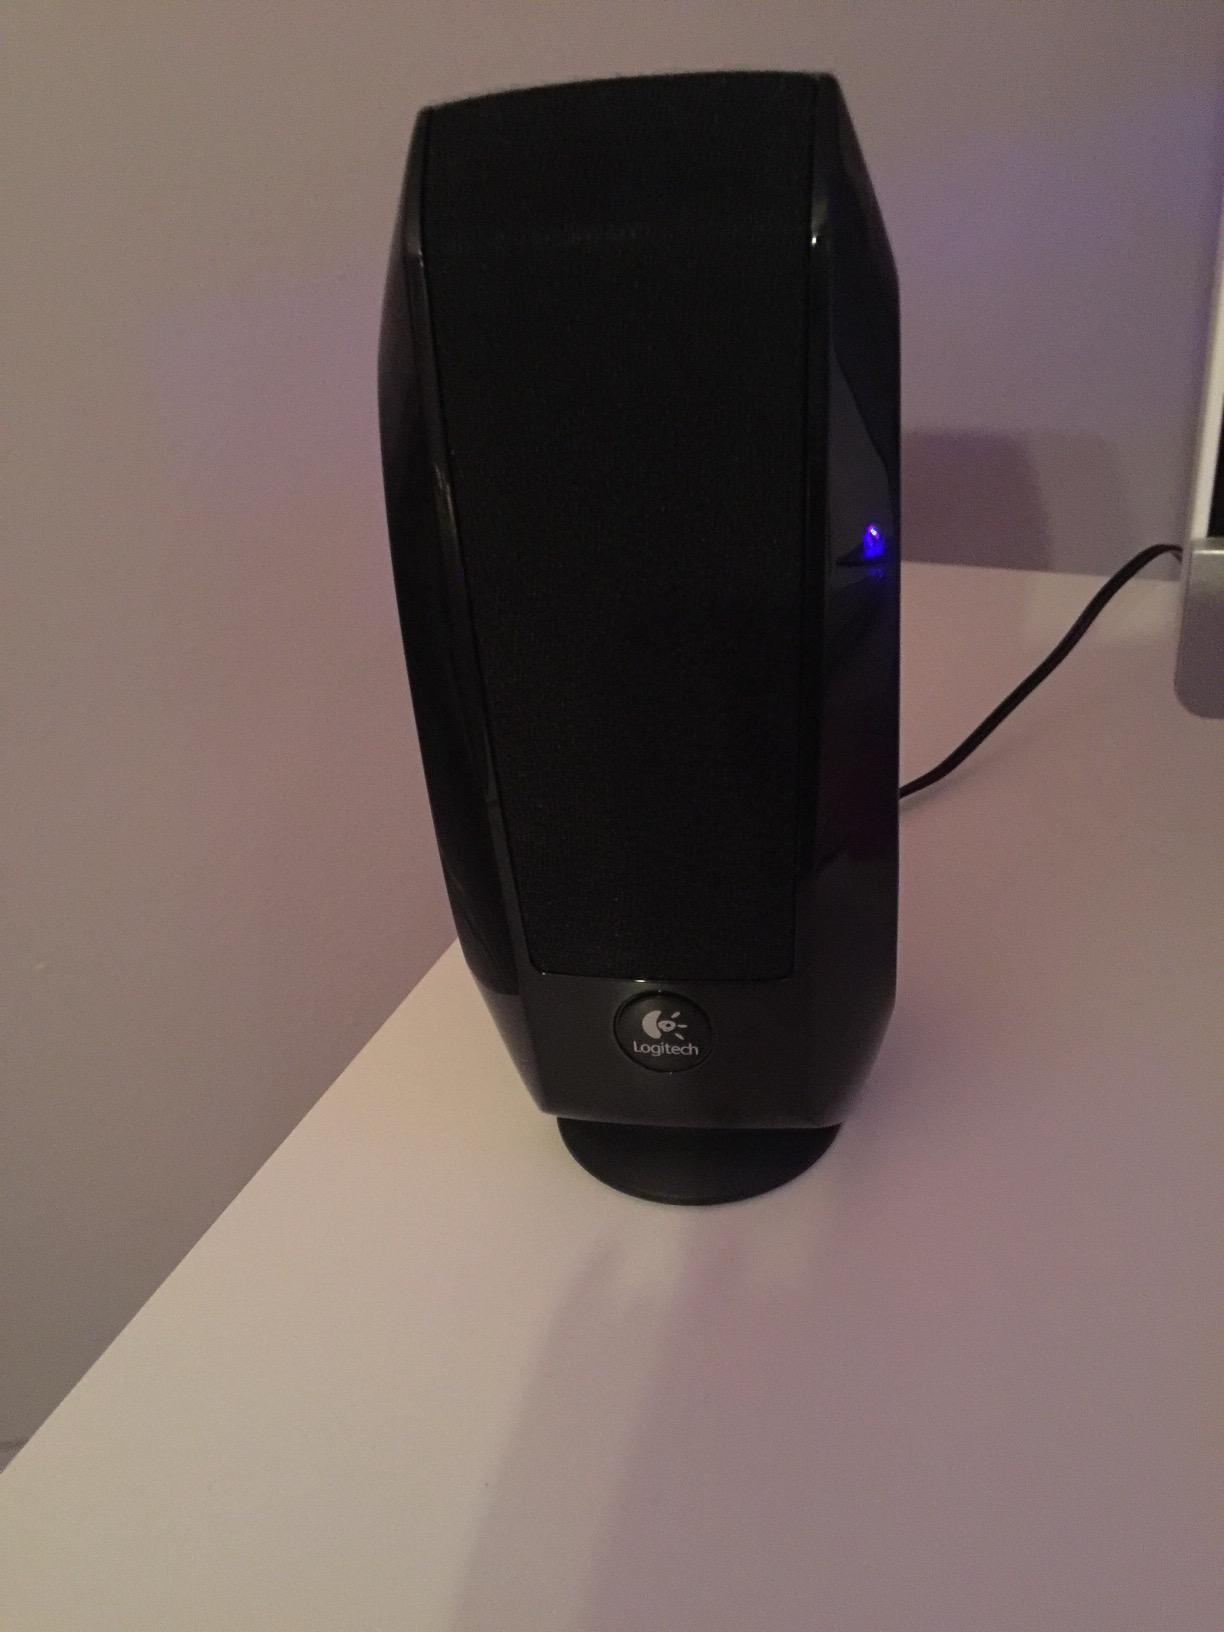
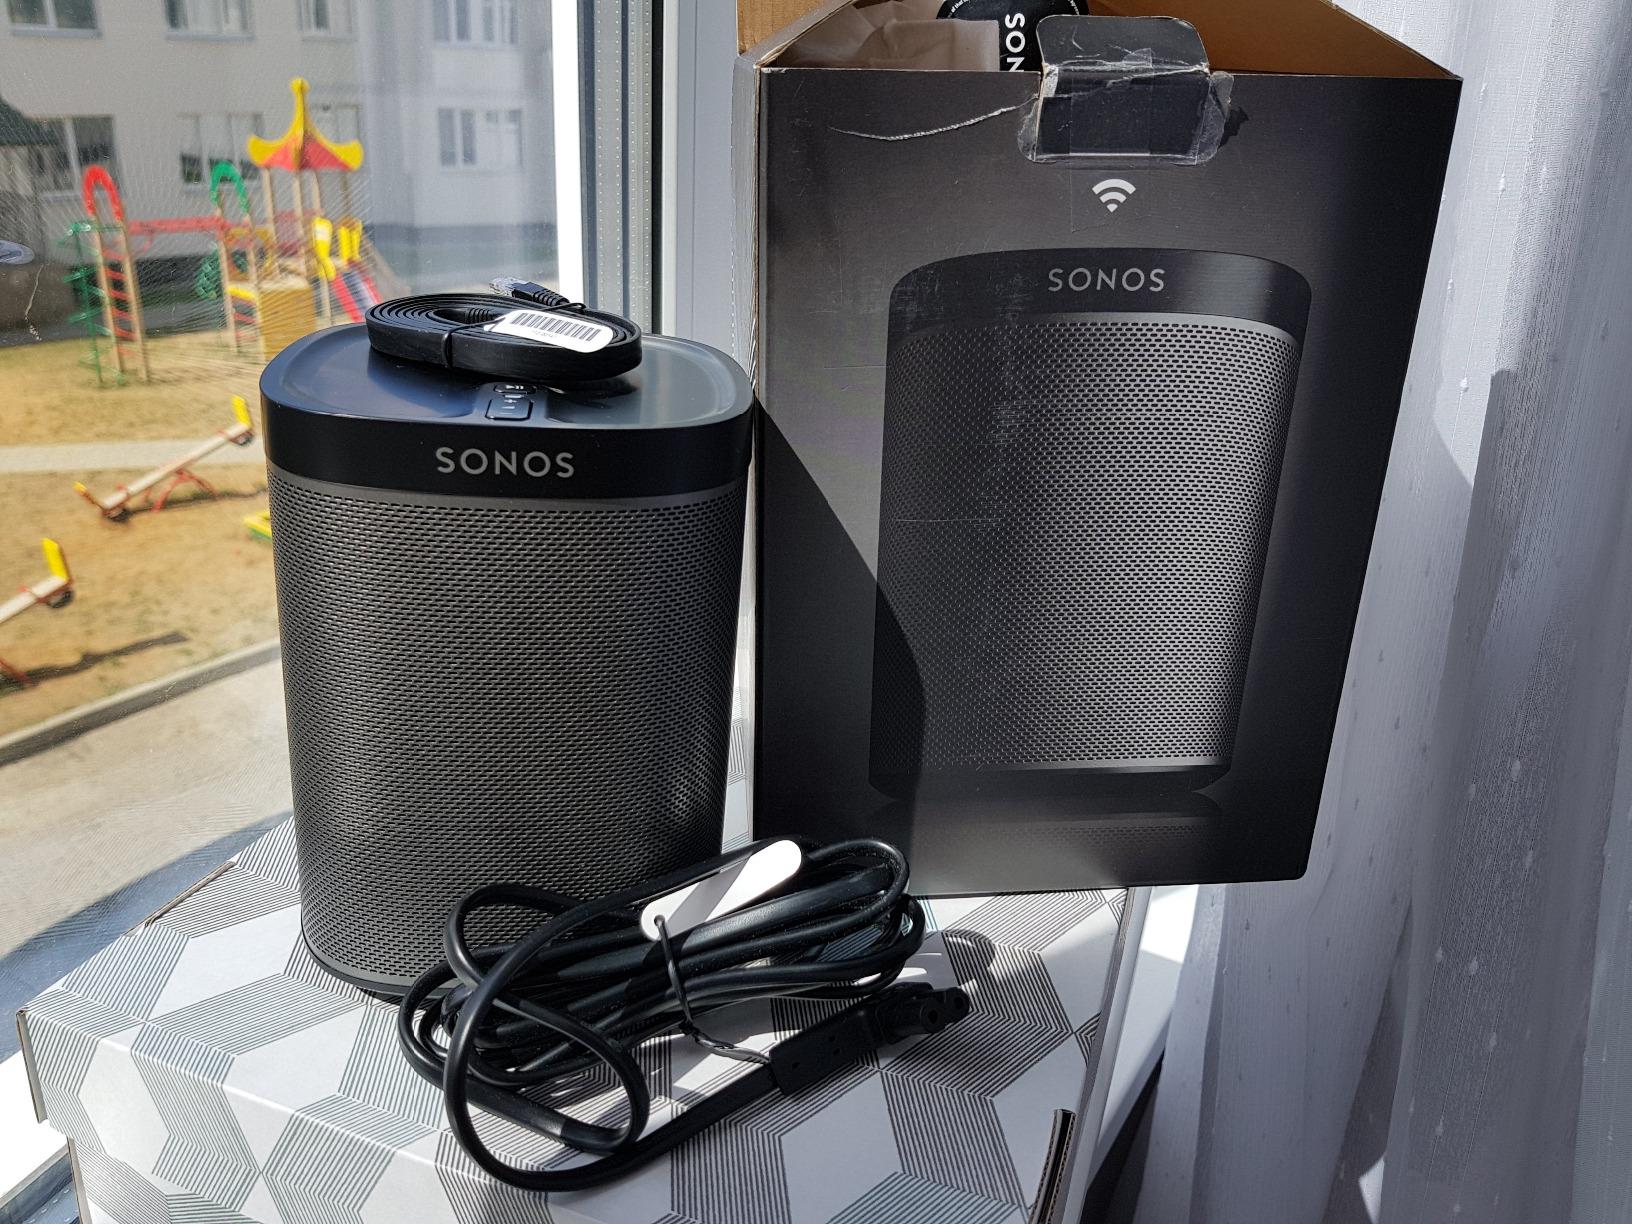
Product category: speaker
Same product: no